Al-Qassim Province

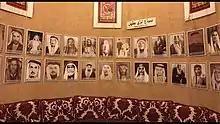

They represent a civilized tribes and families from Najd, specifically from Al Qassim in Saudi Arabia. Among most important families of the Aqilat are “Aba Alkhail, Al Rumaih, Al Arfaj, Al Sugair, Al Rebdi, Al Fuzan Alsabig, Al Jarbou, Al Otaishan, Al Rawaf, Al Bati, Al Musalam, Al Sharidah, Al Assaf and Al Tuwajiri”. They were famous for trading primarily gold, horses especially Arabian horses, camels, clothing and food from across Arabian Peninsula. They traded in Kuwait, Iraq, Sham "now known Jordan, Syria" and others. This nickname was unique because of their distinctiveness in wearing the Aqal and their unique uniforms from the rest of the people. they were deeply known around the people of the Arabian Peninsula and the Arab world for their courage, generosity, honesty and patience over the hardships of distant travels, as they had a great impact in flourishing of economics and business around the region. They have known as they are heroes of Arabian region as they were first ambassador of His Majesty King Abdul Aziz. As the custodian of the Two Holy Mosques, King Abdullah Bin Abdulaziz, said that Al Aqilat are the best and first ambassadors to the Arabian nations in Kingdom of Saudi Arabia. Moreover, Crown Prince Sultan bin Abdul Aziz praised the men of Al Aqilat, as he said that they were the first to bring trade to the Kingdom of Saudi Arabia.